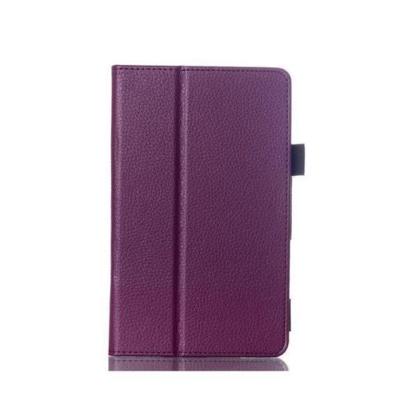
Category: table